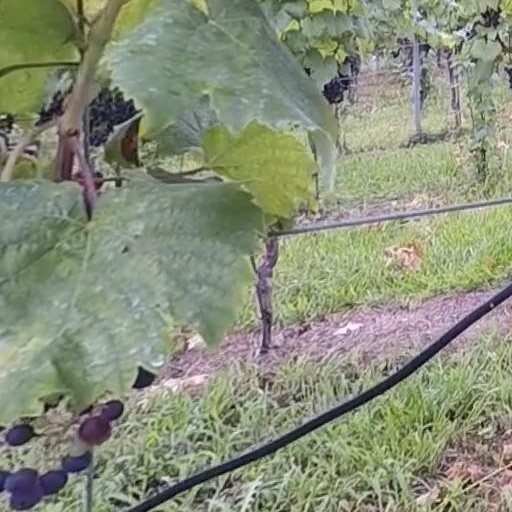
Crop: grape